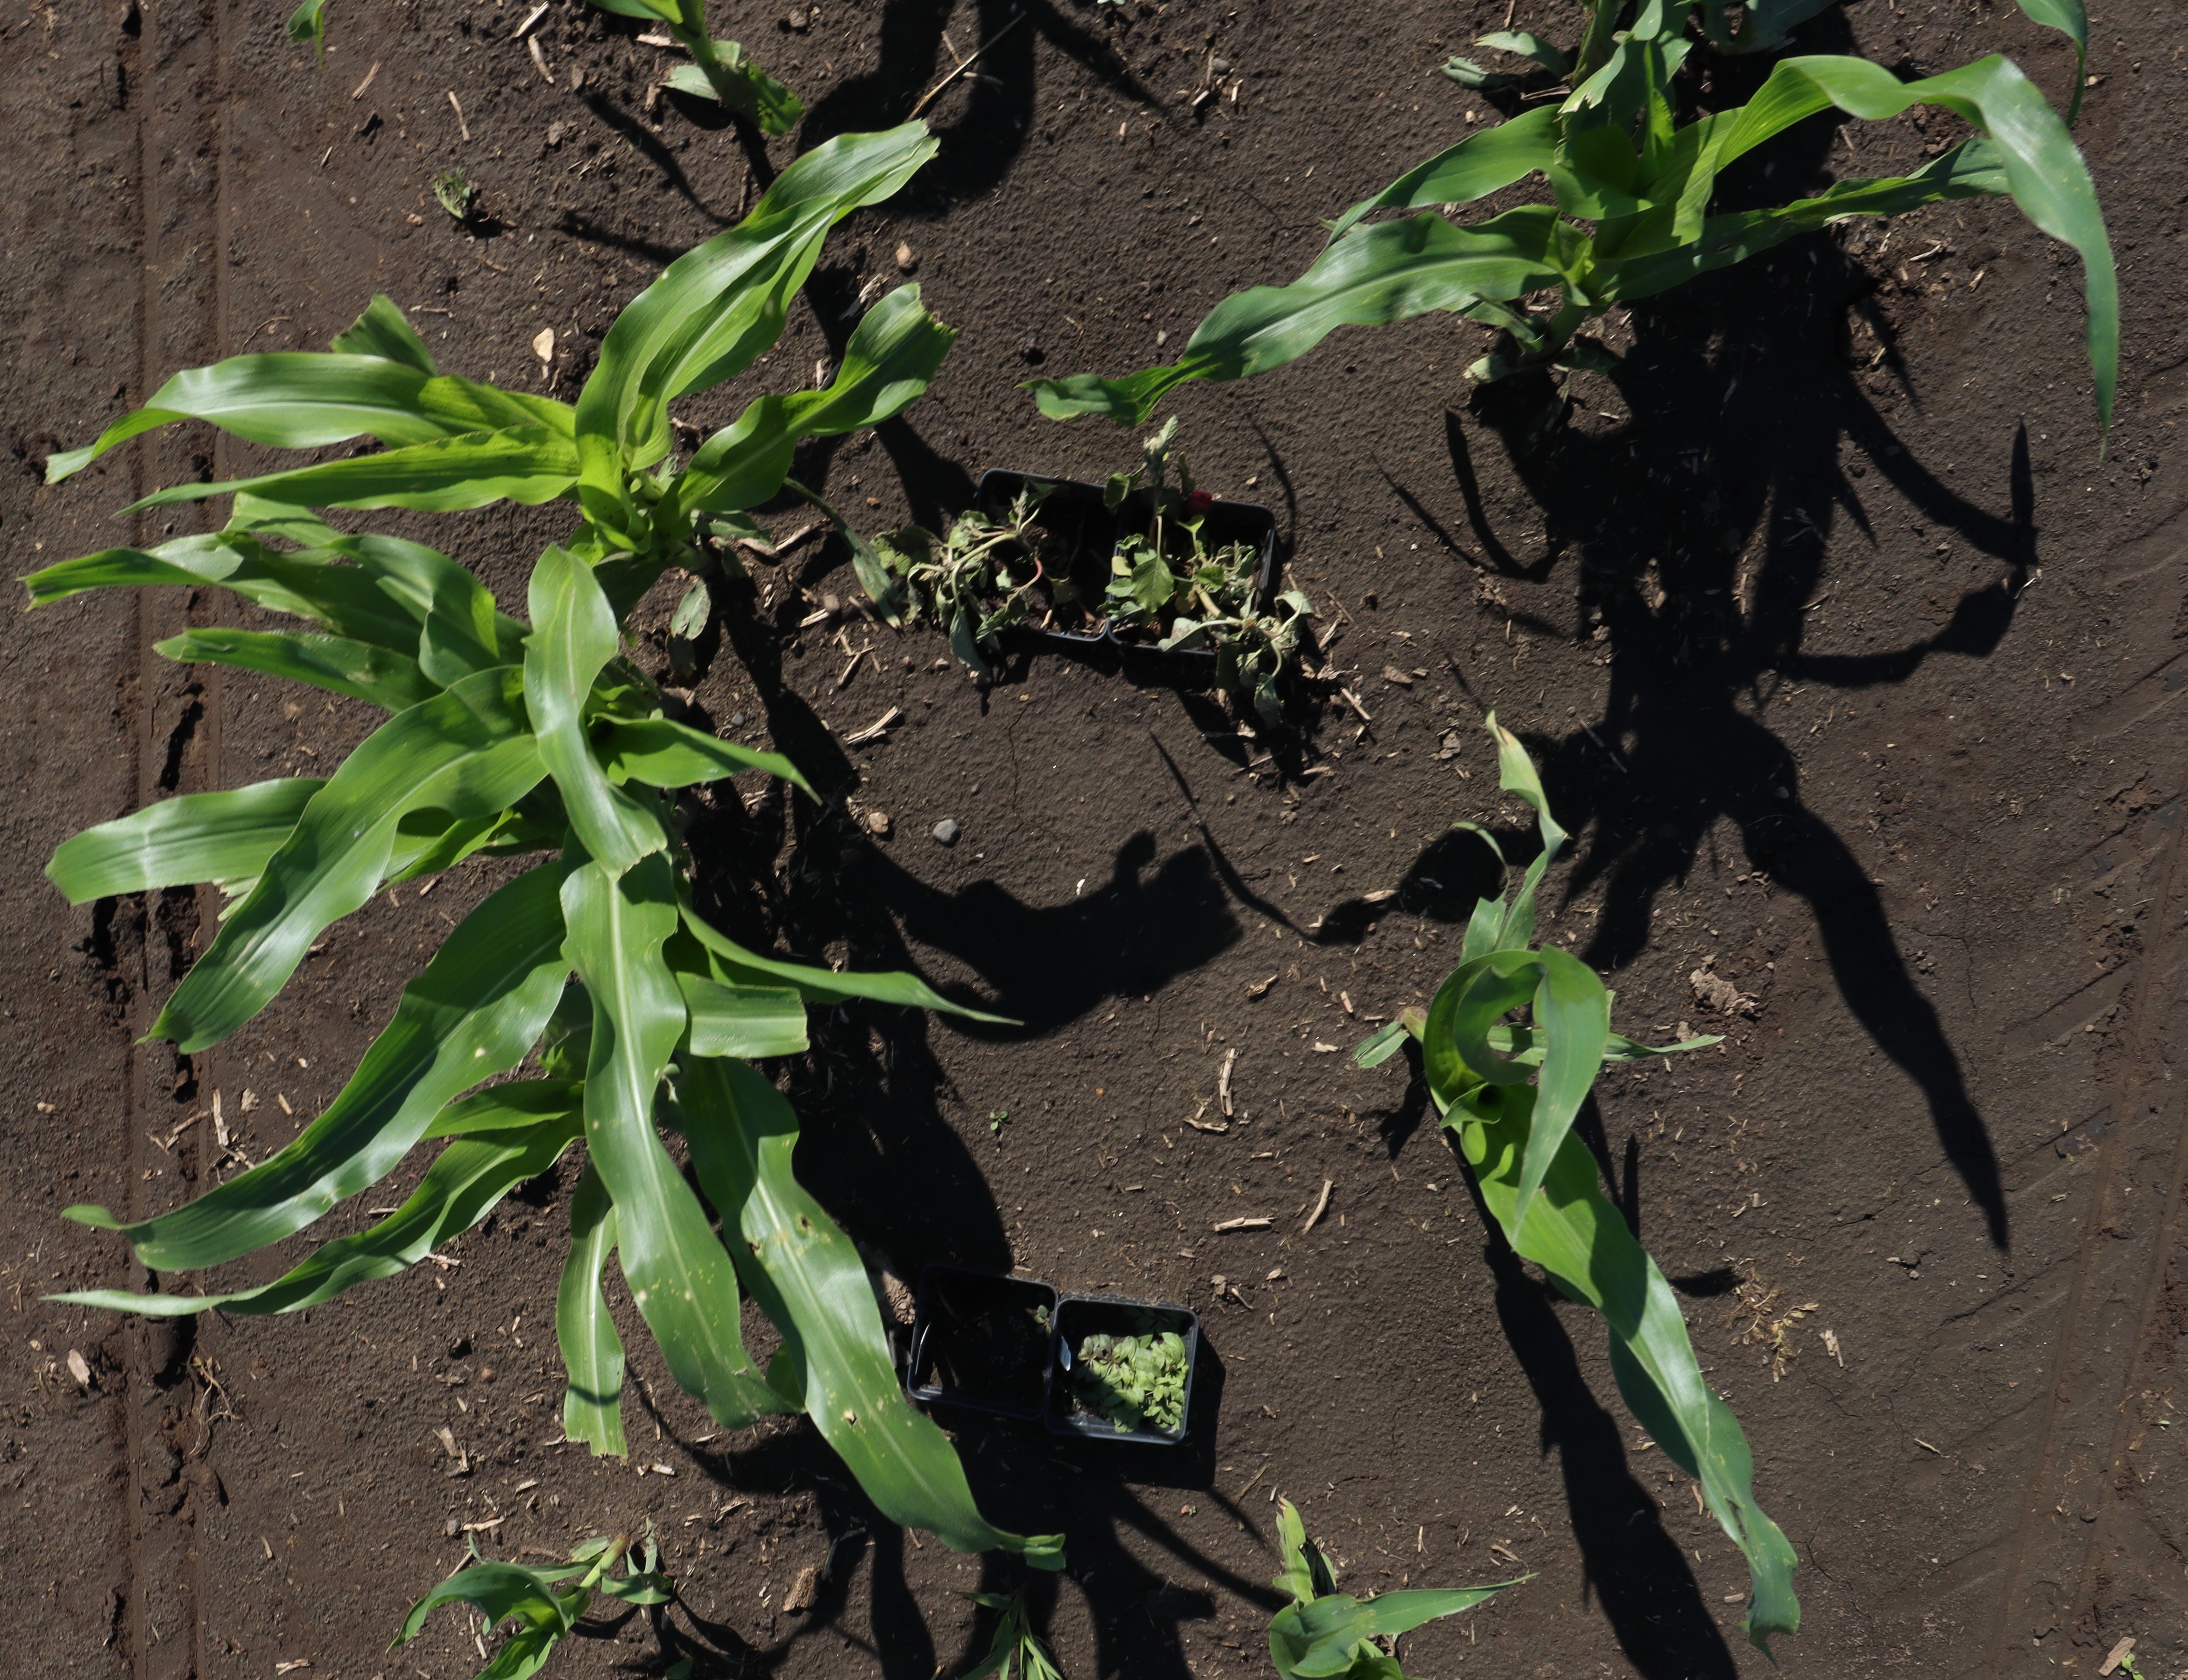
Crop: Corn
Objects: Corn, Corn, Corn, Corn, Corn, Horseweed